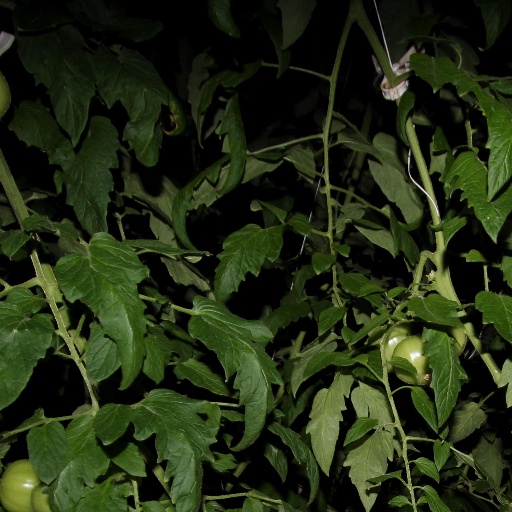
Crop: tomato